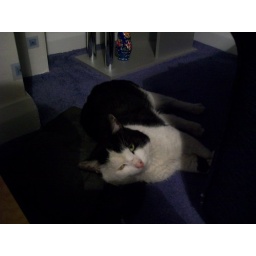
Another stray cat in our house